Mursal Nabizada

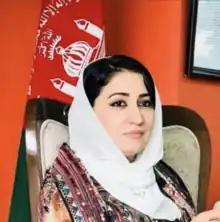
Nabizada in her role with the Afghan Parliament

Mursal Nabizada (-2023) was an Afghan politician, women's rights activist, lawmaker and critic of the Taliban who served as a Member of the House of the People from Kabul. Nabizada was killed in Kabul in January 2023 by the Taliban.